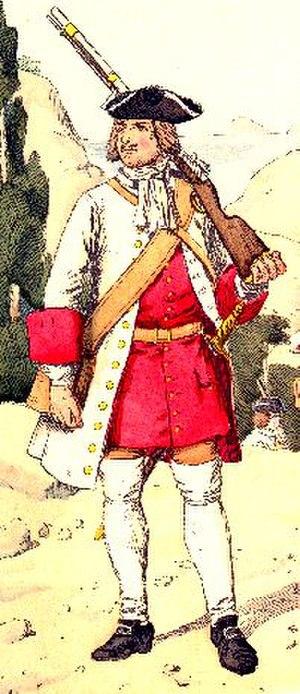
L'armée wurtembergeoise était l'armée du duché de Wurtemberg, devenu en 1806 le royaume de Wurtemberg, dans les cadres successifs du Saint-Empire, de la Confédération du Rhin, de la Confédération germanique et de l'Empire allemand. À partir de 1871, elle est intégrée à l'armée impériale allemande tout en conservant des institutions distinctes jusqu'à la Première Guerre mondiale.